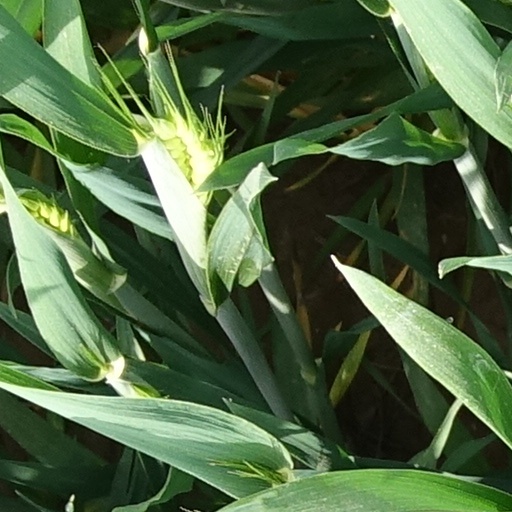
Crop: wheat